Streamliner

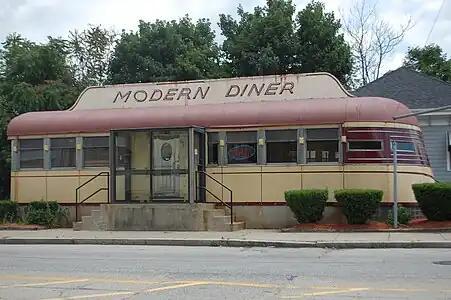
The Modern Diner in May 2010

Camping (caravan) and animal trailer manufacturers use streamlining to make trailers easier to tow. Current and past manufacturers include Airstream, Avalon, Avion, Boles Aero, Bonair Oxygen, Curtis Wright, Knaus Tabbert, Silver Streak, Spartan, Streamline, and Vagabond.